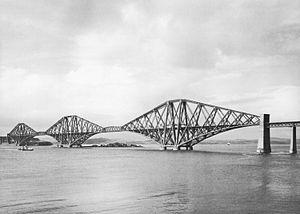
Le pont du Forth est un pont du Royaume-Uni situé à quatorze kilomètres à l’ouest de la ville écossaise d’Édimbourg. Il est le deuxième plus long pont ferroviaire de type cantilever au monde quant à sa portée libre et le premier de grande taille jamais construit. Sa longueur est supérieure à 2,5 kilomètres. Il est uniquement destiné au trafic ferroviaire et permet de relier le council area d’Édimbourg à celui de Fife en enjambant le fleuve Forth. Il constitue ainsi un axe majeur de transport entre le nord-est et le sud-est du pays, doublé depuis 1964 par le pont autoroutier du Forth. En 1999, le pont est inscrit sur la liste indicative du patrimoine mondial de l’UNESCO, et le 5 juillet 2015, il gagne le titre de patrimoine mondial.
La construction métallique est un domaine de la construction, mais aussi de la mécanique ou du génie civil qui s'intéresse à la construction d'ouvrages en métal et plus particulièrement en acier.